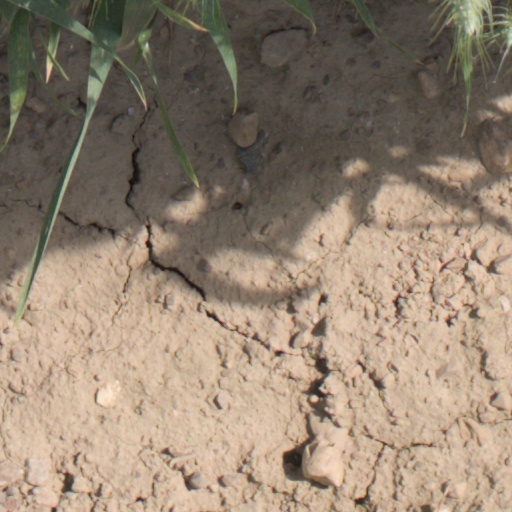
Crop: wheat